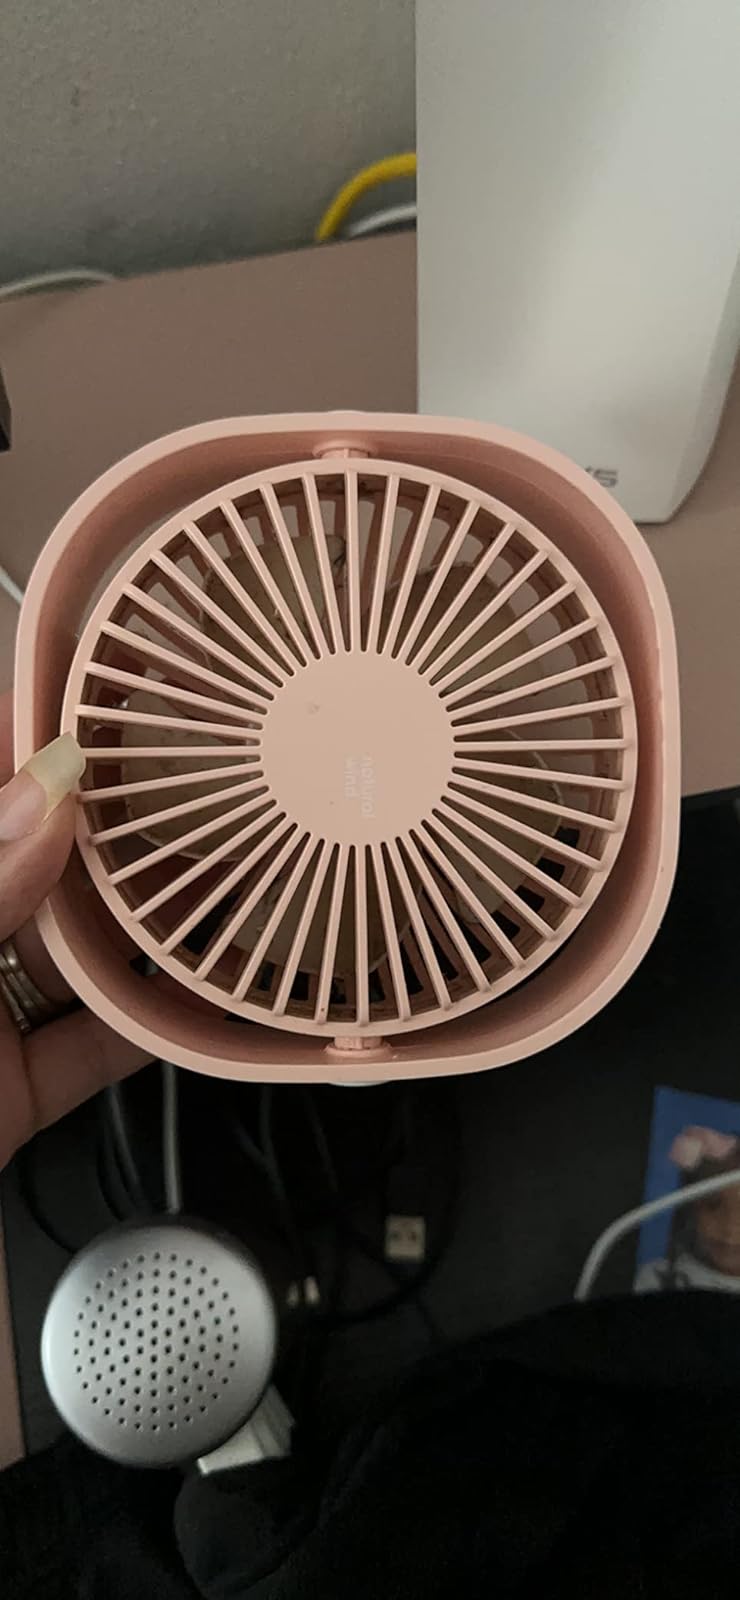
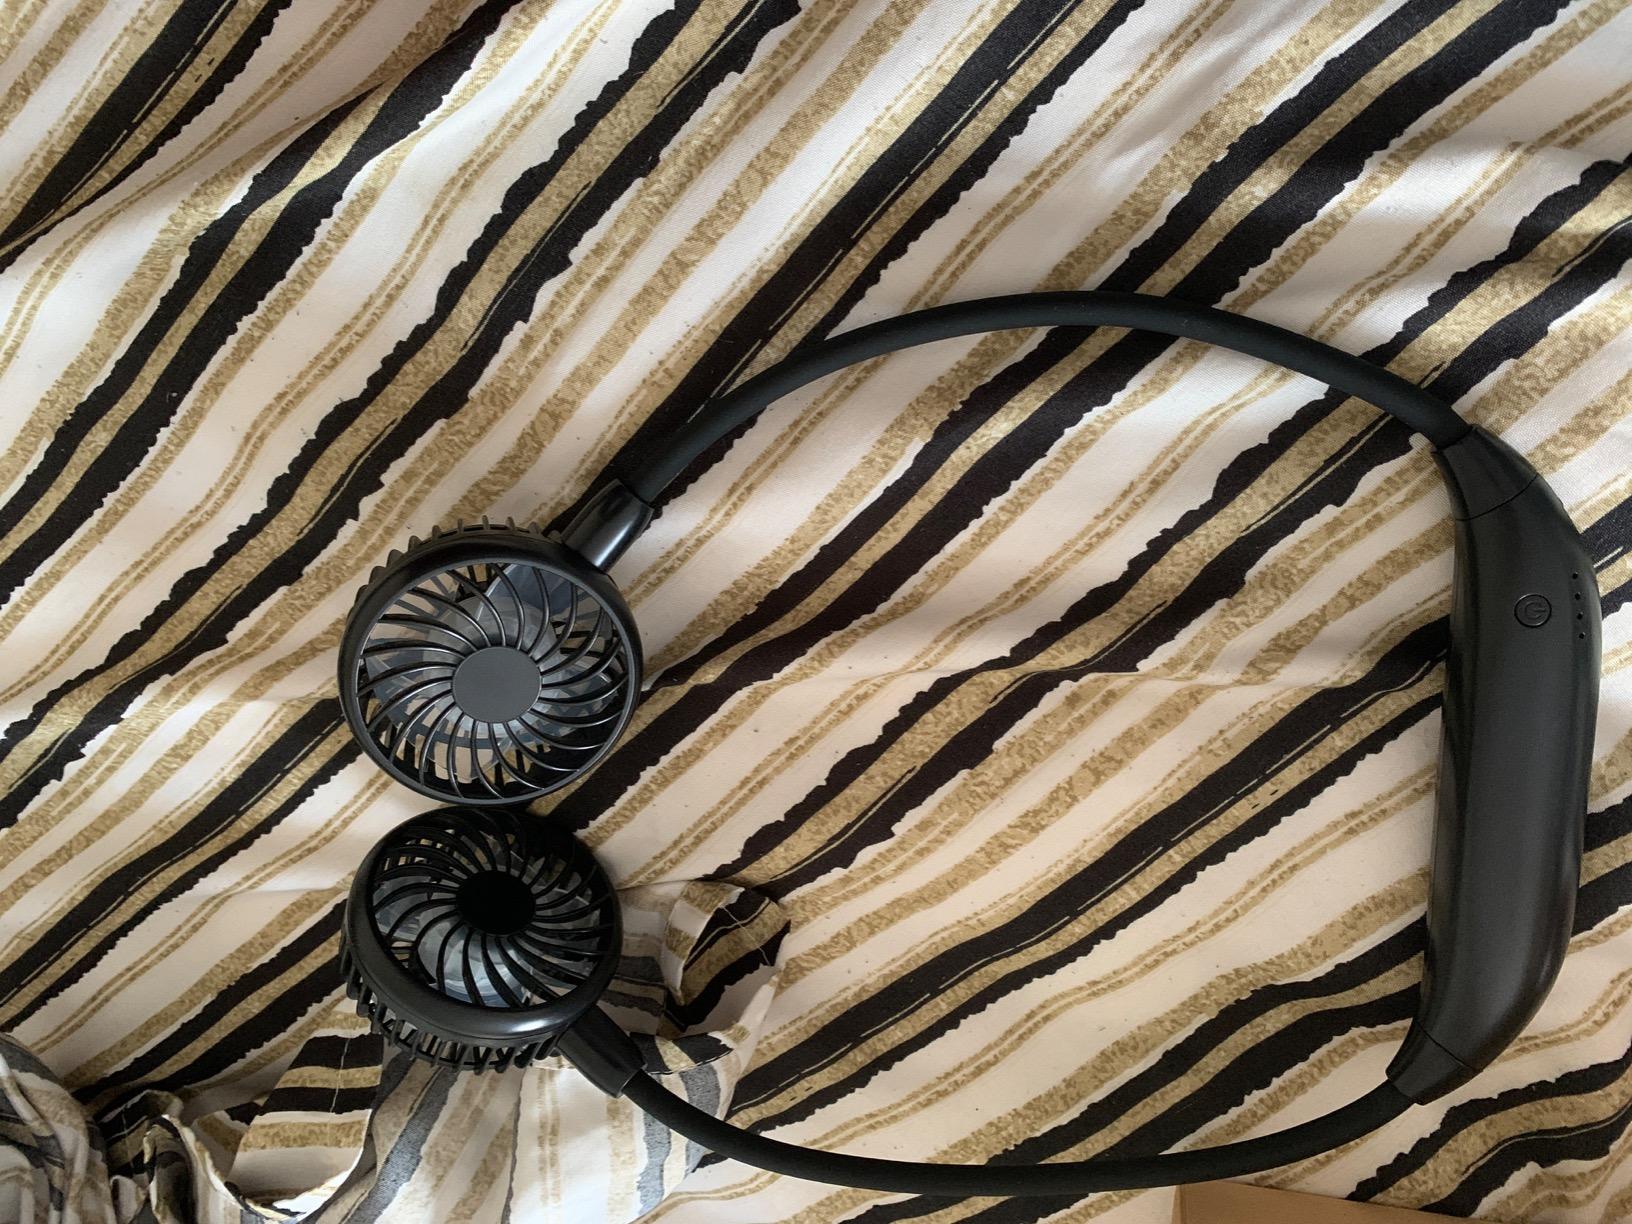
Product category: fan
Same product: no